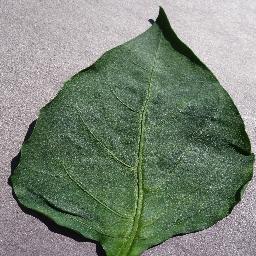
Label: Pepper,_bell___healthy